Edel Randem

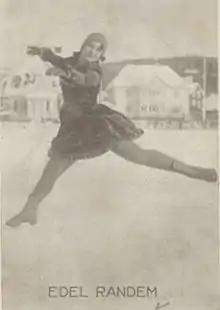

Edel Signe Randem (married name: Uvland; born 11 September 1910 in Oslo – died 26 November 2001 in Stabekk) was a Norwegian figure skater.